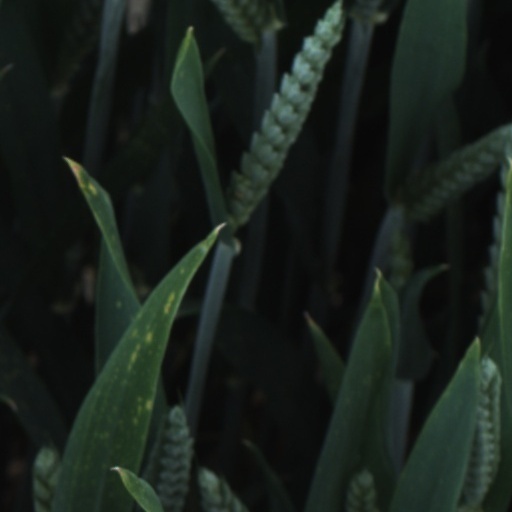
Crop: wheat